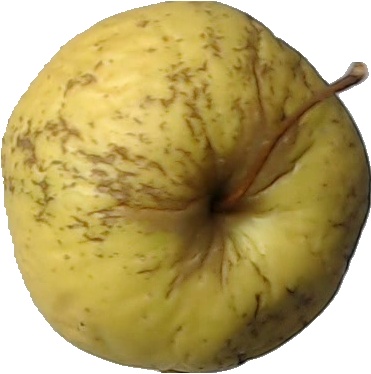
Label: apple_golden_1